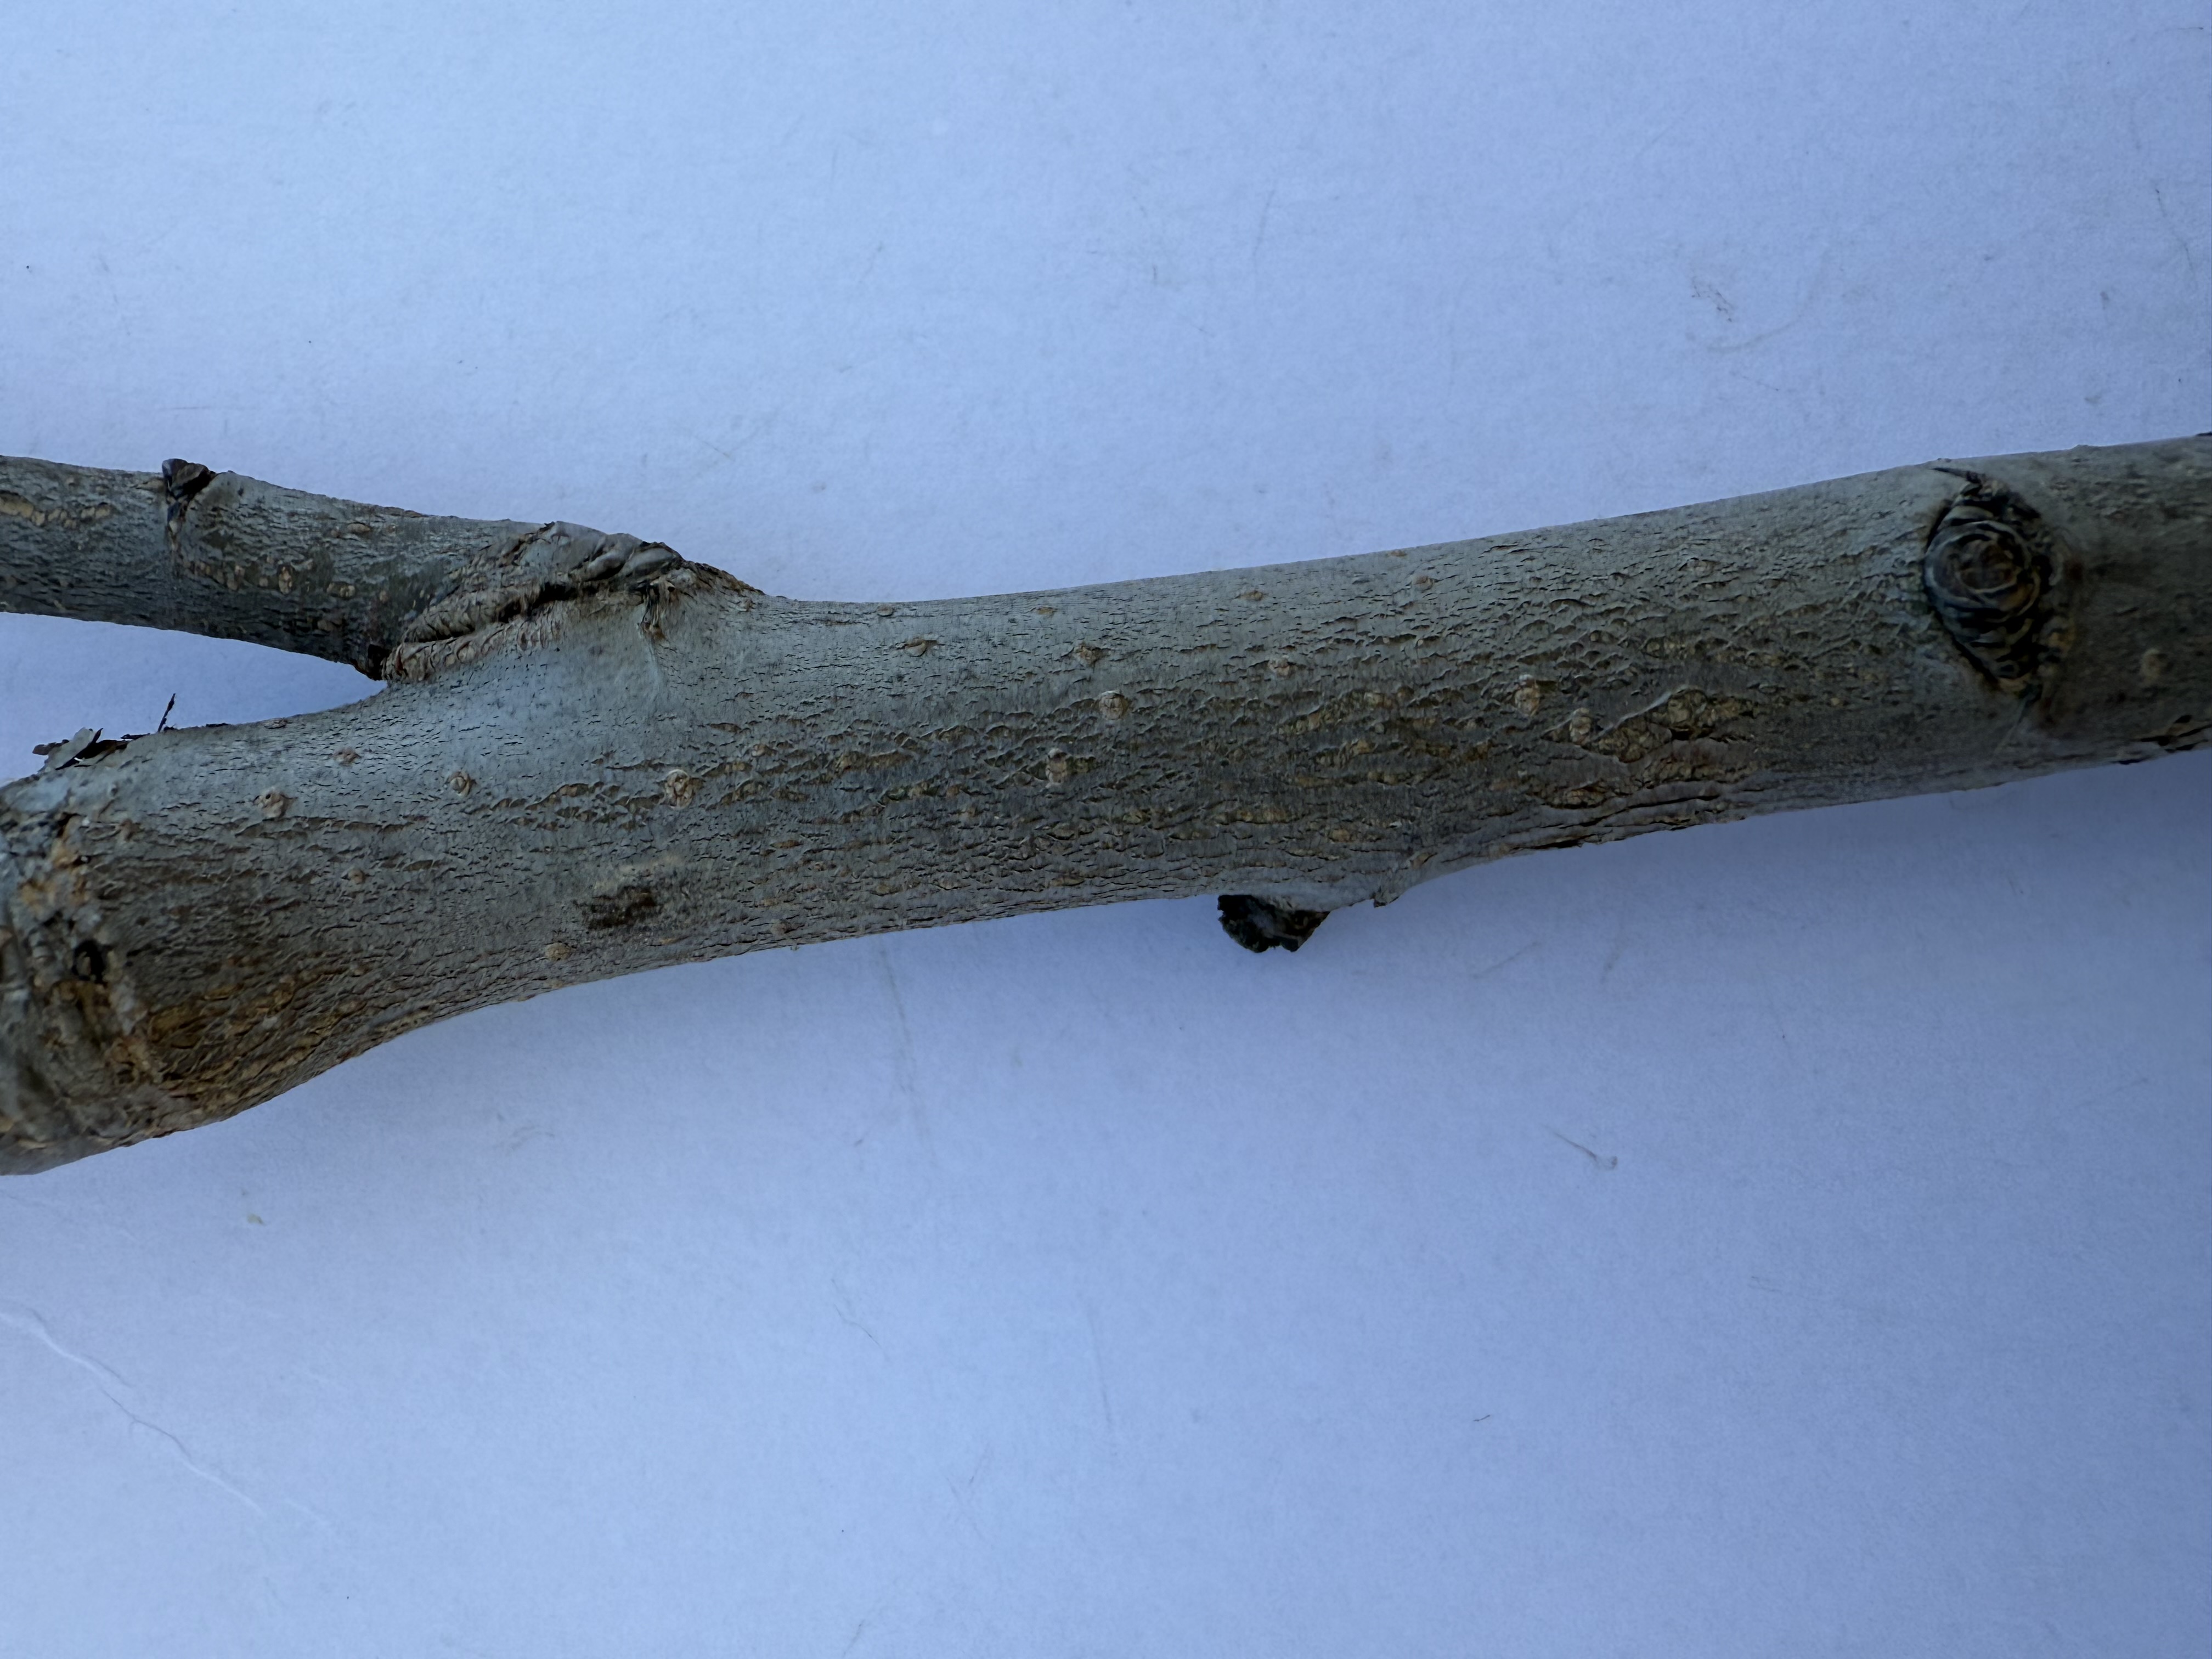
Variety: Margarita Marilla Pear